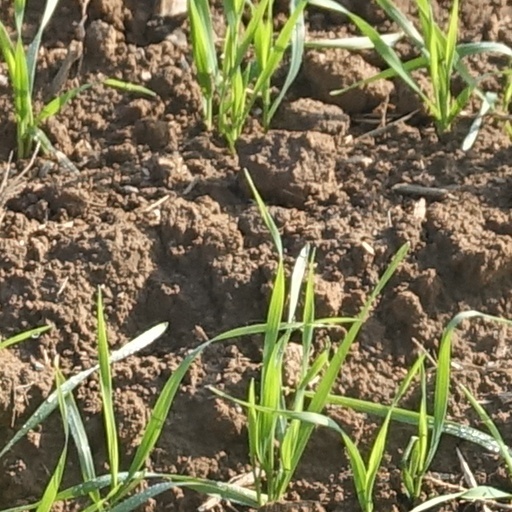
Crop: wheat